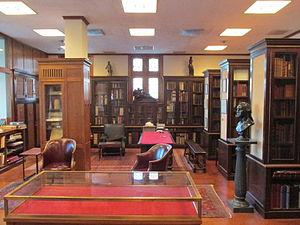
La Scheide Library est une bibliothèque privée, maintenant partie permanente du département des livres rares et des collections spéciales de la bibliothèque universitaire de Princeton. Elle est logée au sein de la Harvey S. Firestone Memorial Library sur le campus de l'Université de Princeton.